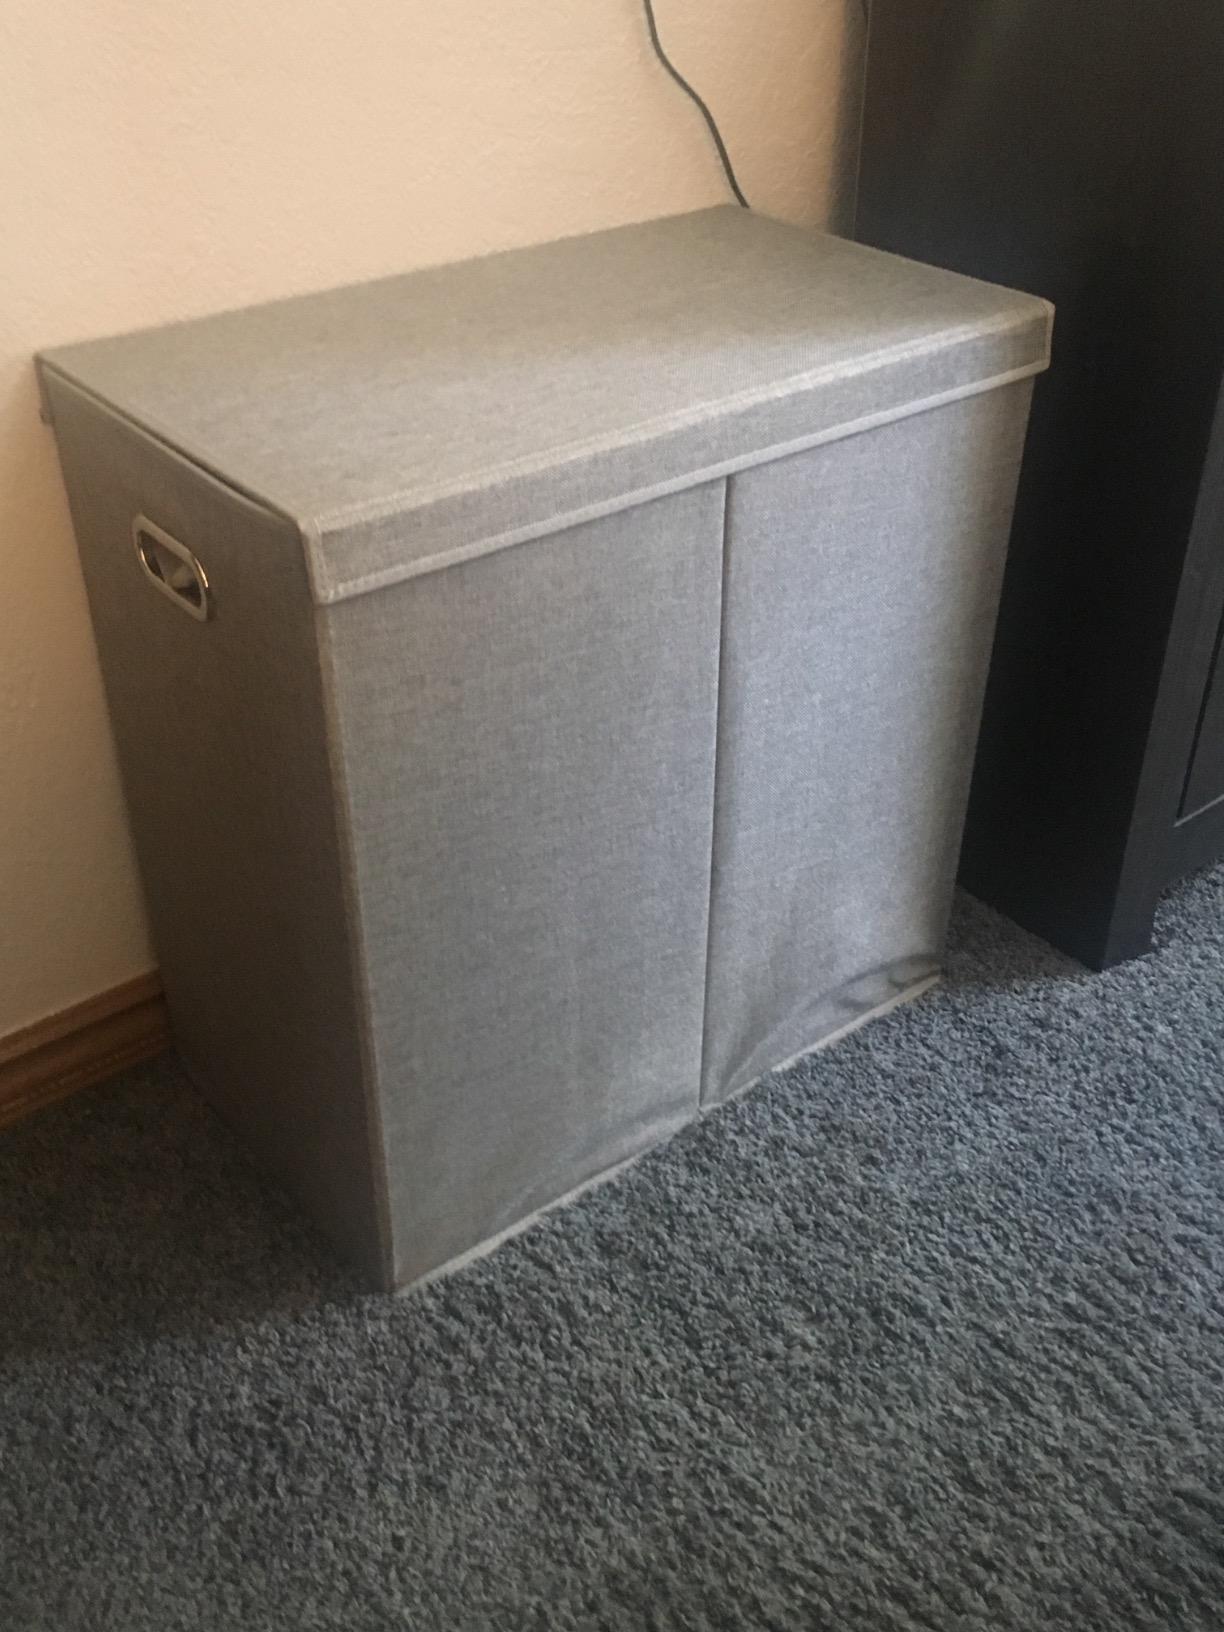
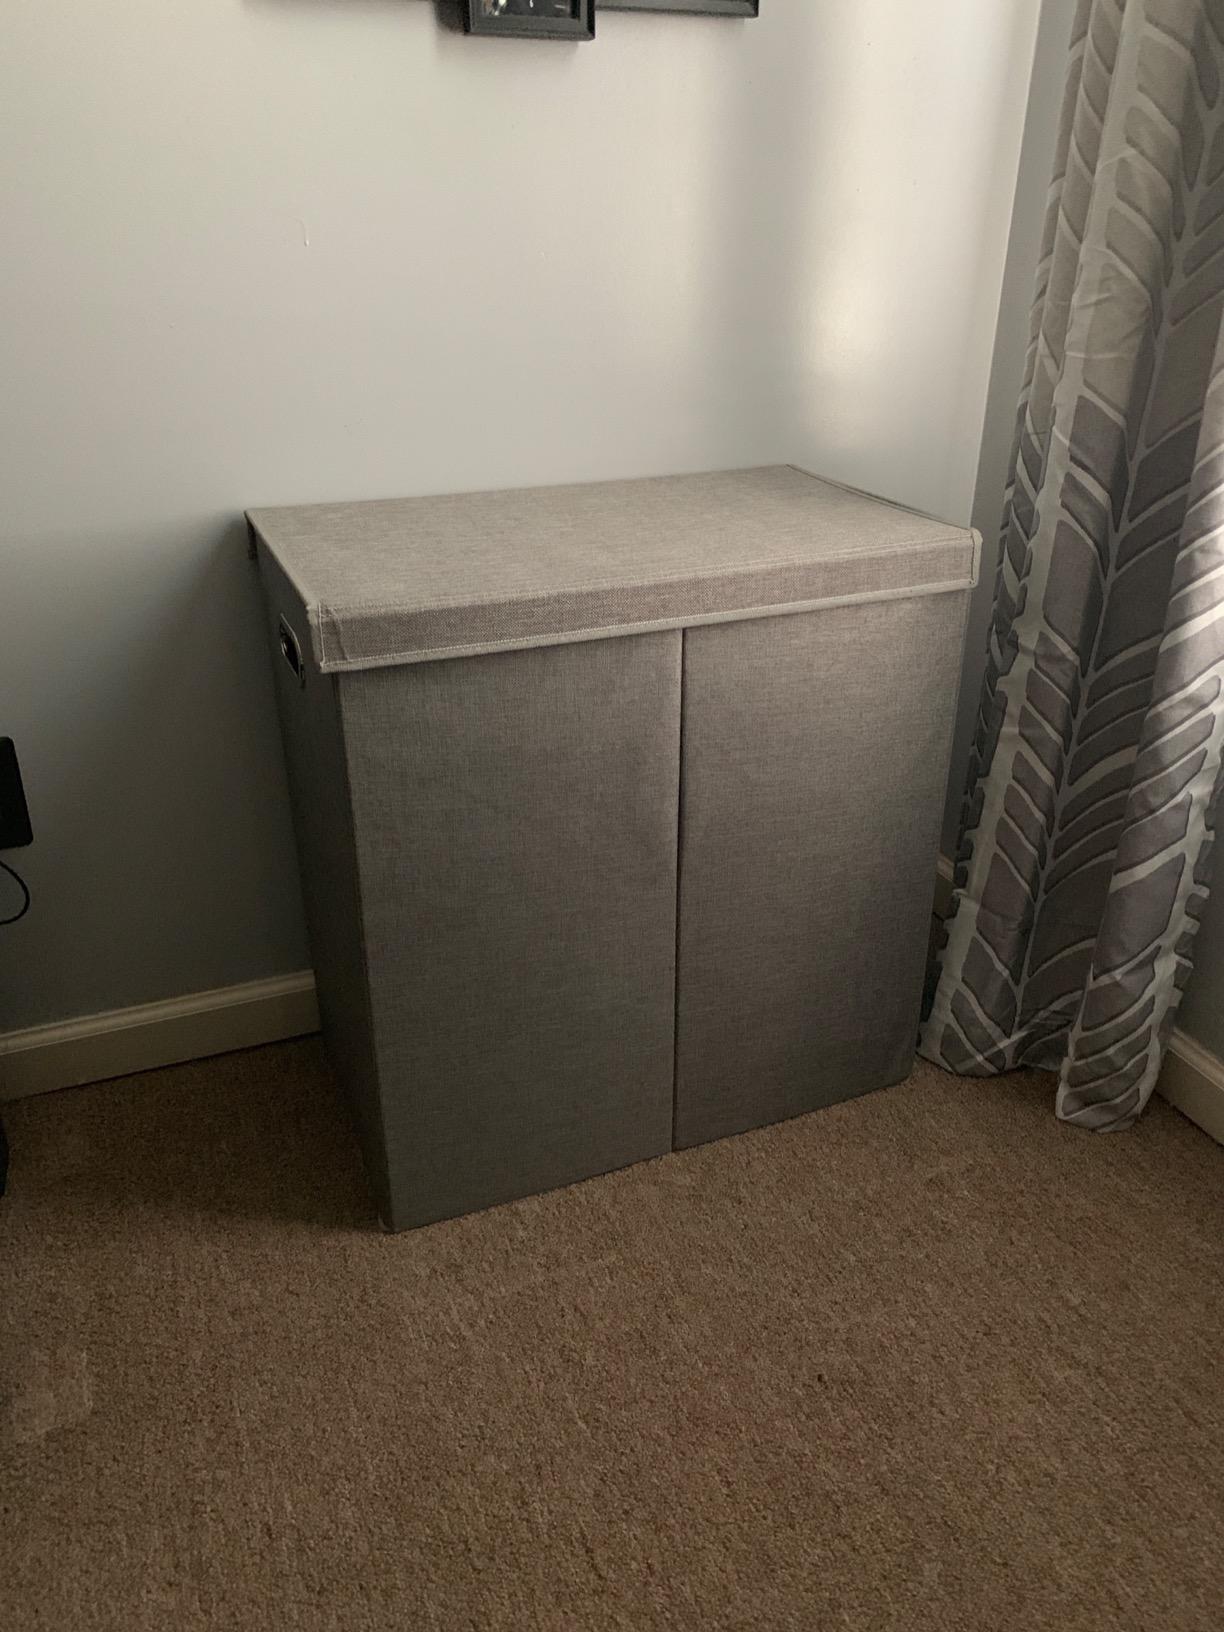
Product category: items_hamper
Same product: yes